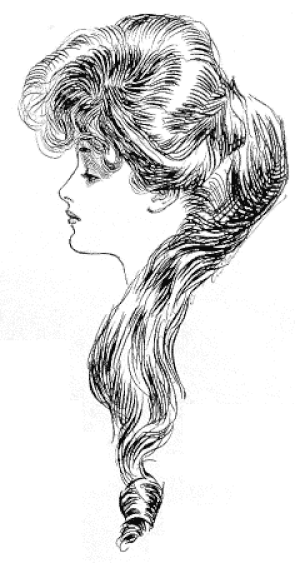
Les femmes pendant la Première Guerre mondiale ont connu une mobilisation sans précédent. La plupart d'entre elles ont remplacé les hommes enrôlés dans l'armée en occupant des emplois civils ou dans des usines de fabrication de munitions. Plusieurs centaines de milliers ont servi dans les différentes armées dans des fonctions de soutien, par exemple en tant qu'infirmières. Certaines, en Russie par exemple, ont participé aux combats. D'autres encore sont restées inconditionnellement pacifistes.
Florence Evelyn Nesbit est une danseuse de revue américaine. Attirant l'attention par sa beauté frappante, elle posa pour plusieurs artistes et photographes de renom. Elle est considérée comme l'une des Gibson Girls les plus marquantes.